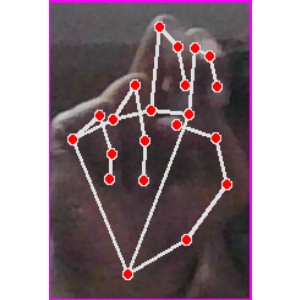
अक्षर: ह